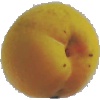
Label: Peach 2